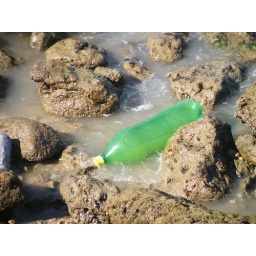
Green plastic bottle soaking in the Gulf